Robin Hood (2010 film)

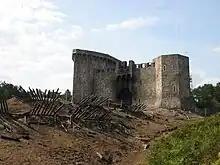
Mock castle at the Bourne Wood at the end of filming, showing the burnt-out castle gate

Filming began on 30 March 2009. In June and July, the crew filmed at Freshwater West beach, in Pembrokeshire, Wales. The arrival of the dead king's cog (boat), accompanied by Robin and his men, at the Tower of London was filmed at Virginia Water, where a partial mock-up of the Tower was built. Extensive scenes from the film were filmed on the Ashridge Estate, Little Gaddesden, on the Hertfordshire/Buckinghamshire border. Filming of the siege of Castle Chalus took place at the Bourne Wood at Farnham, Surrey during July and August. Filming also took place at Dovedale near Ashbourne, Derbyshire. On July 31, thieves broke into the props building at night and stole cameras that were being used for the film.